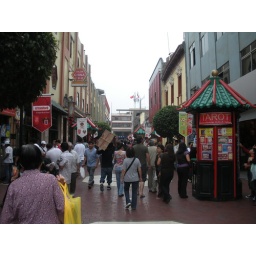
The dragon - My Chinese Zodiac sign on the street in Chinatown - Lima Peru